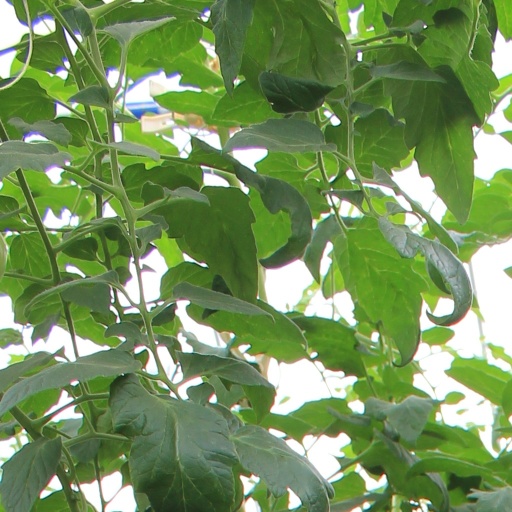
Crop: tomato